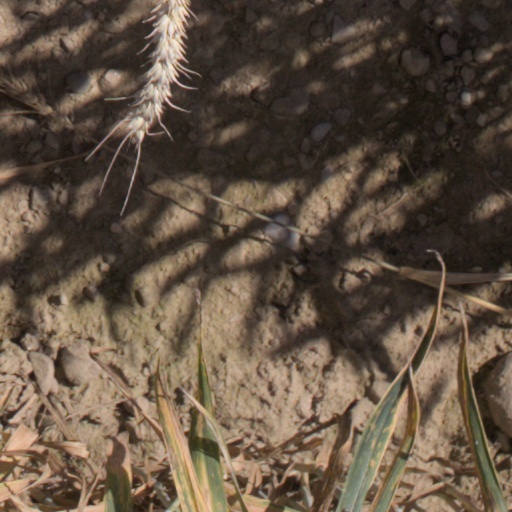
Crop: wheat